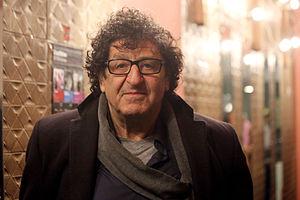
Robert Schindel, né le 4 avril 1944 à Bad Hall en Haute-Autriche, est un écrivain autrichien.